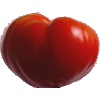
Label: Tomato 3